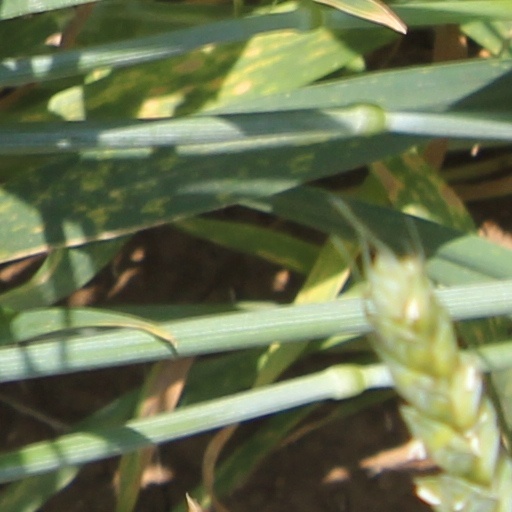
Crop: wheat